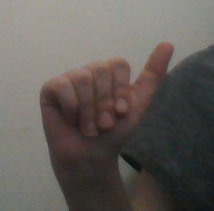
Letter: dhad